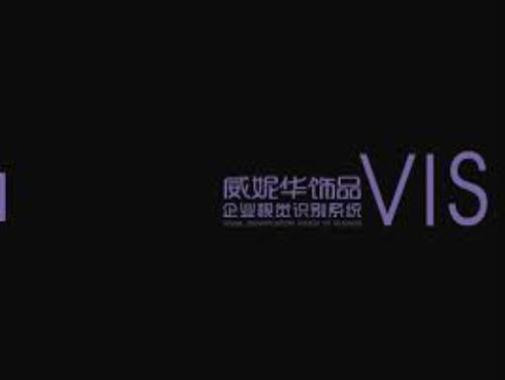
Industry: Clothes